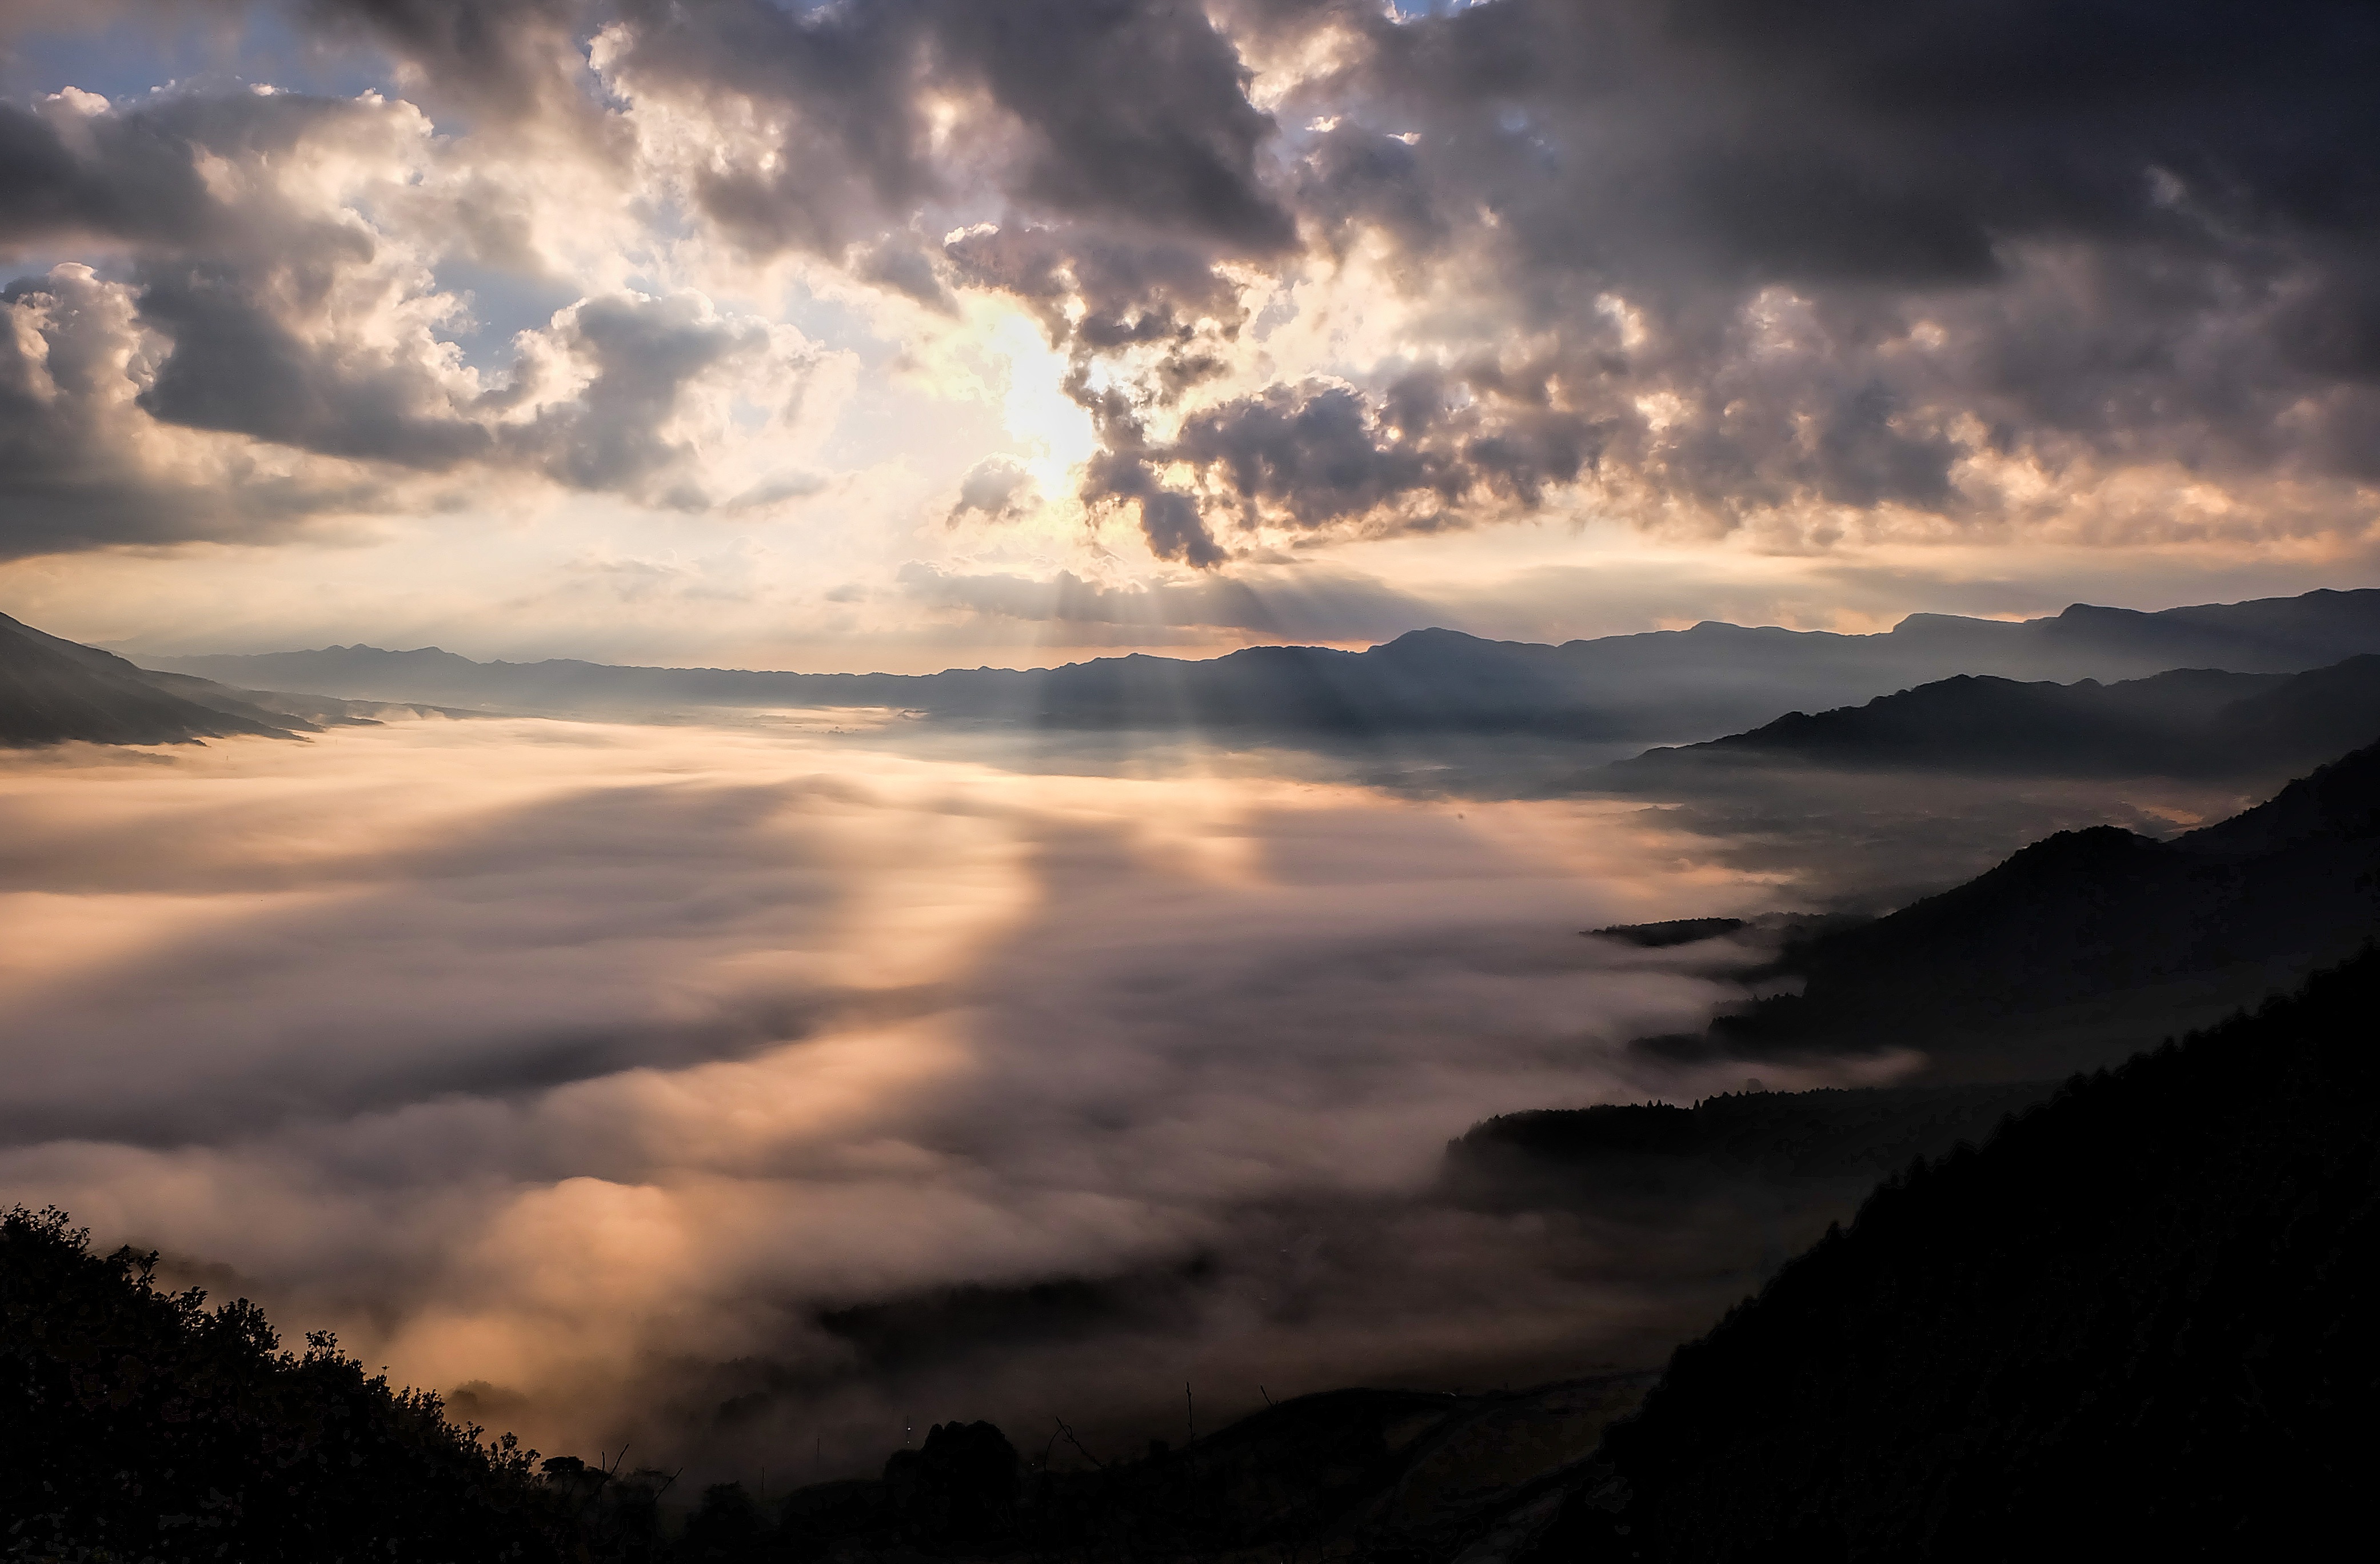
nature, horizon, mountain, cloud, sky, sun, sunrise, sunset, sunlight, morning, hill, dawn, atmosphere, dusk, evening, reflection, darkness, japan, kumamoto, aso, sea of clouds, somma, asahi, caldera, afterglow, meteorological phenomenon, atmospheric phenomenon, mountainous landforms